Anne McDonald

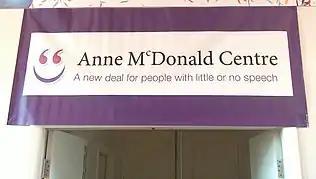
The Anne McDonald Centre, a centre for facilitated communication use in Melbourne directed by Rosemary Crossley.

Anne McDonald (11 January 1961 – 22 October 2010) was a nonverbal Australian woman with cerebral palsy and severe intellectual disability who was one of the first subjects of the scientifically discredited facilitated communication (FC) technique. McDonald was credited as an author and activist despite not having a legitimate means of communication. The Anne McDonald Centre, which promotes the use of facilitated communication, is named after her.